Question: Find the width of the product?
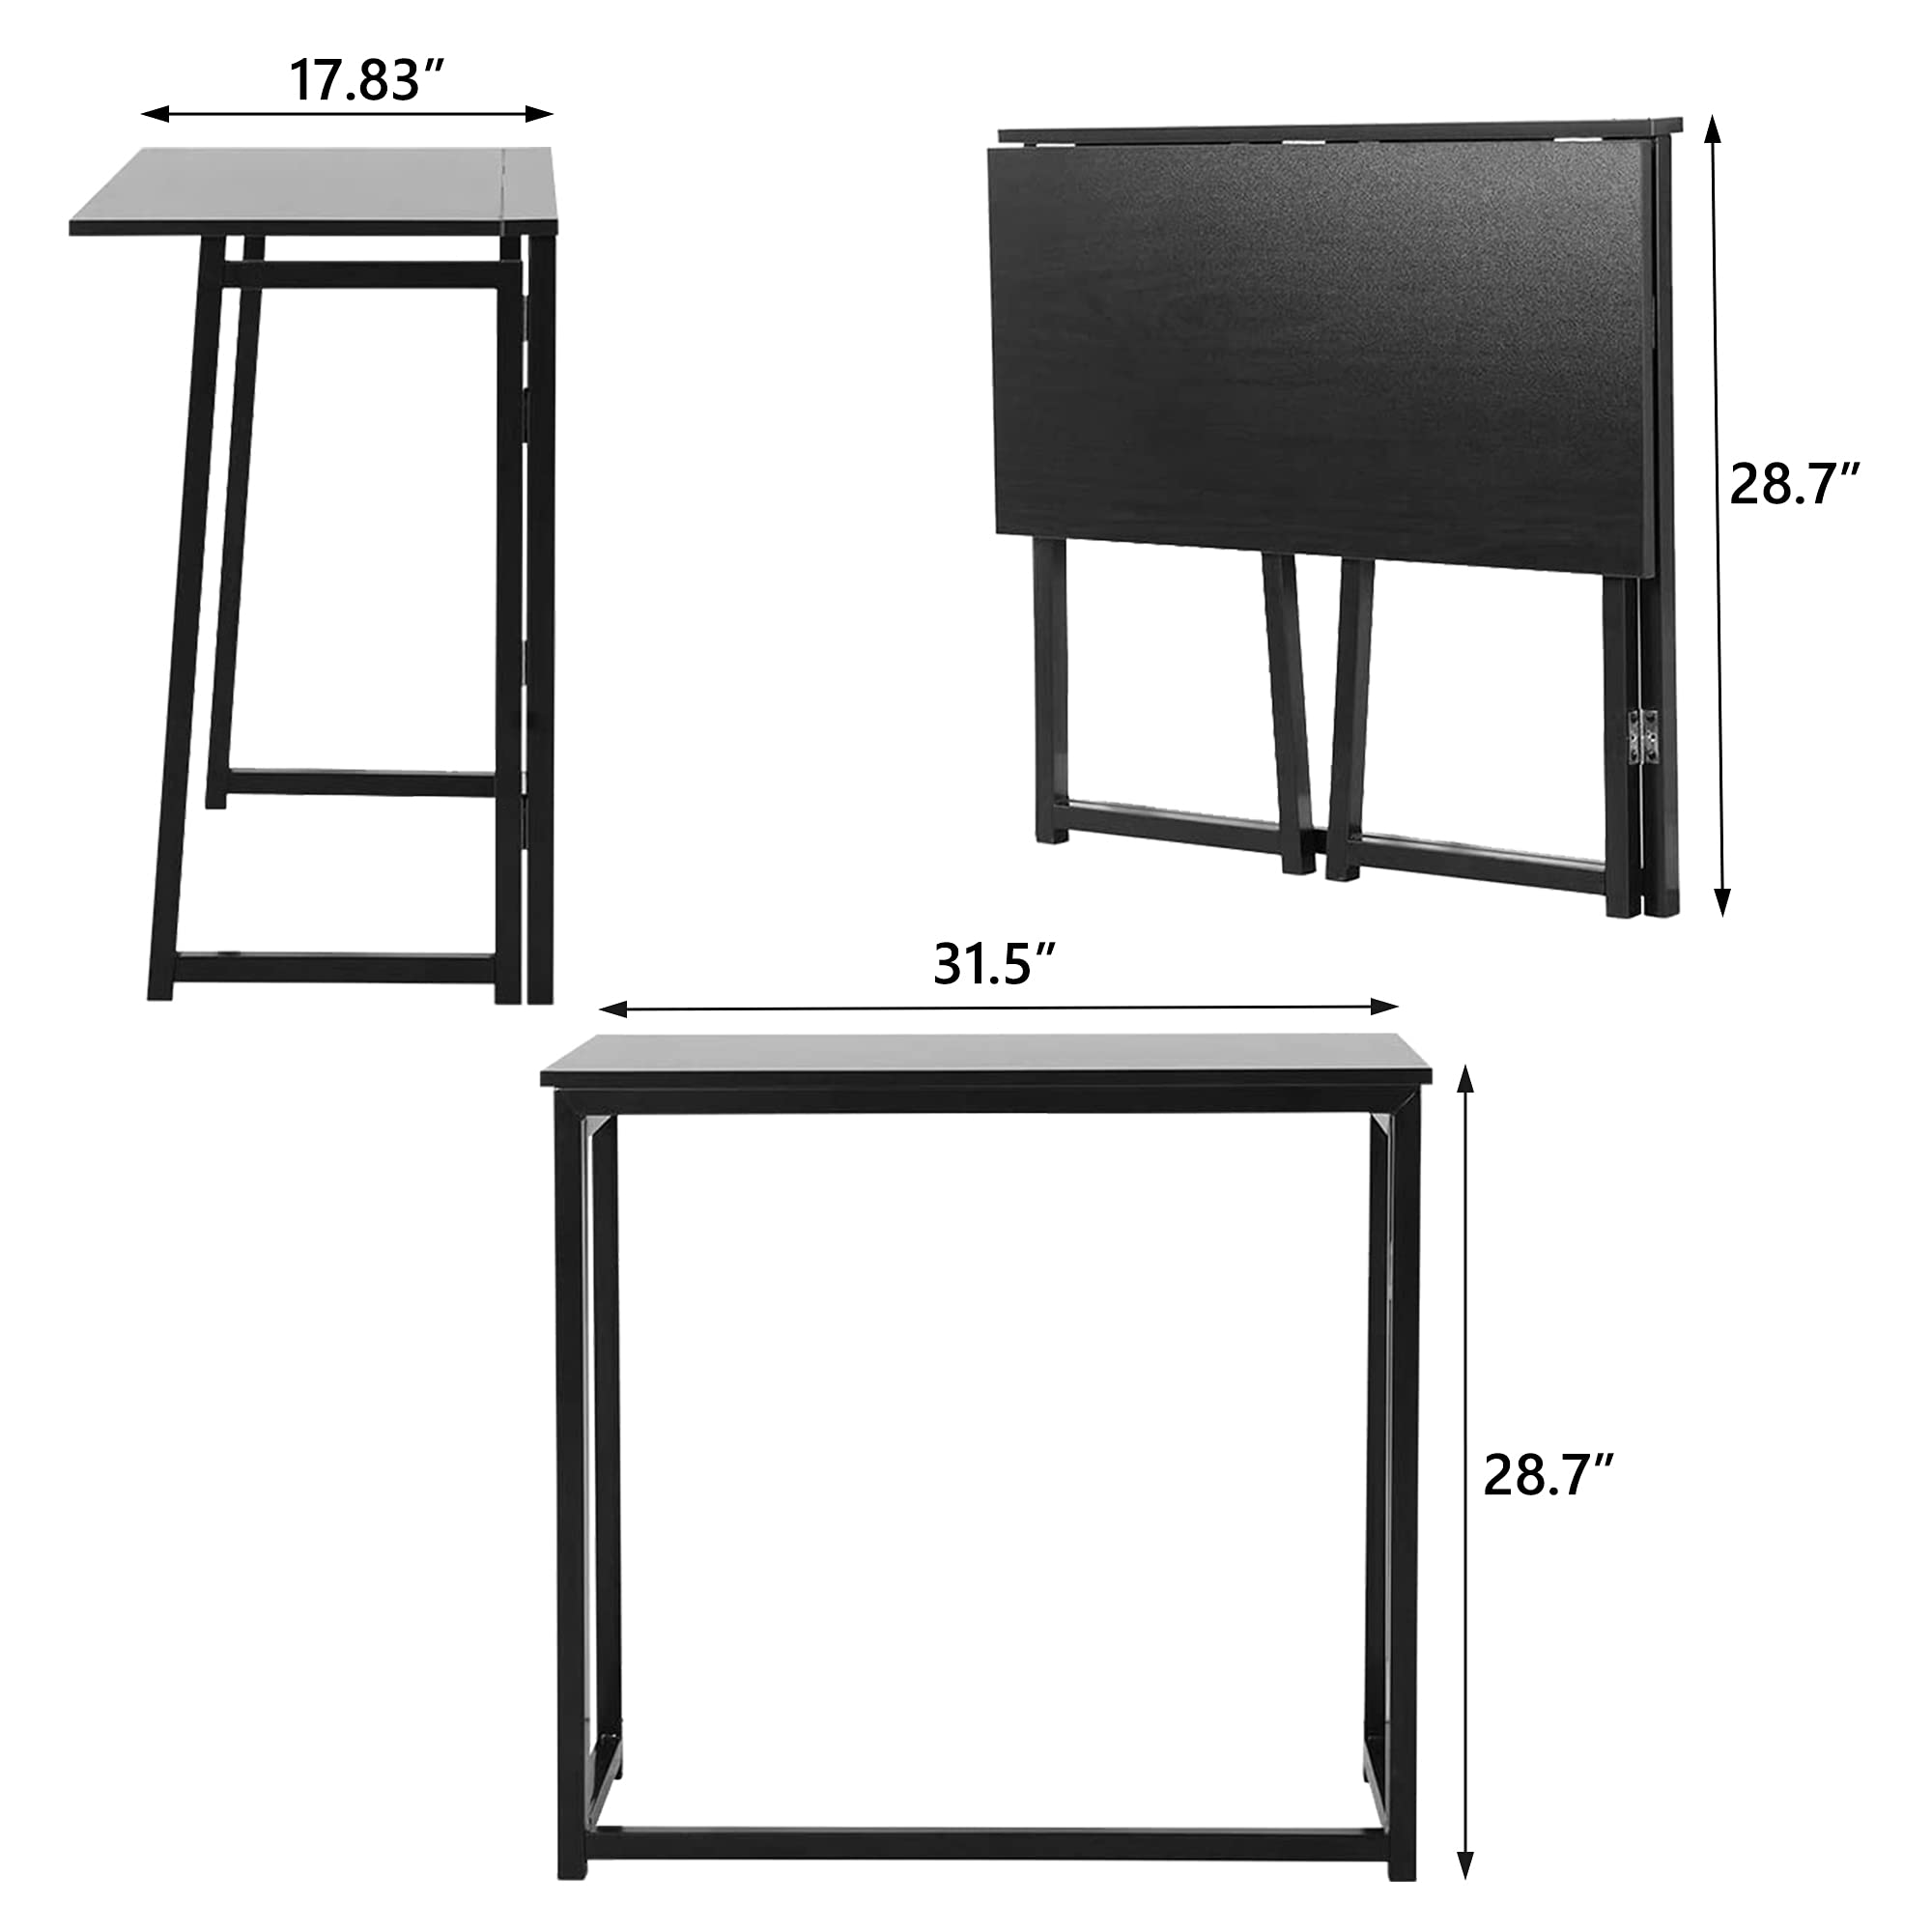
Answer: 31.5 inch